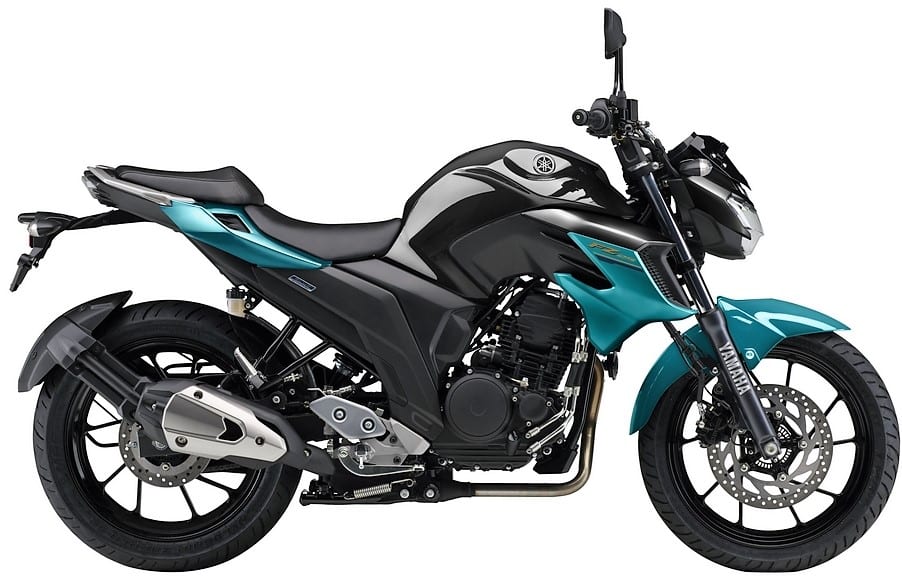
Vehicle type: Motorcycles